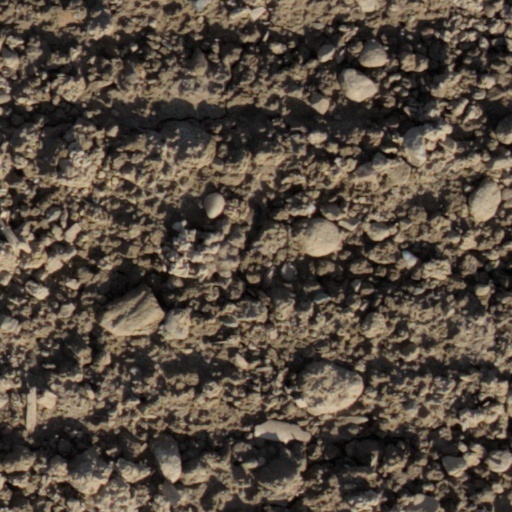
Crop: wheat